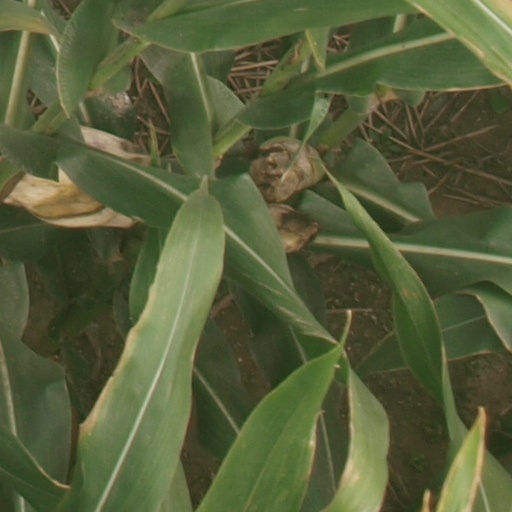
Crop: maize; corn